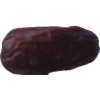
Label: dates